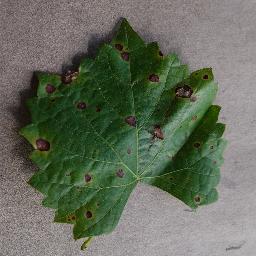
Label: Grape___Black_rot